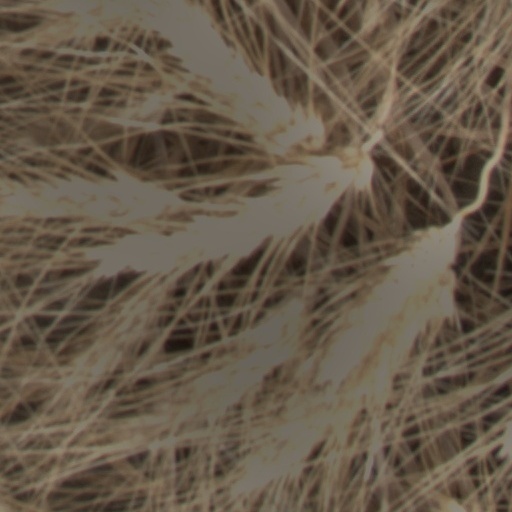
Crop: wheat